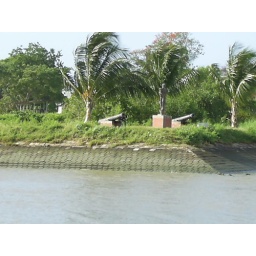
seen during the trip on the boat of Cinthia Mcleod over the Commewijne river